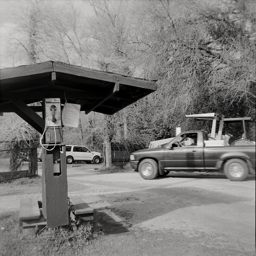
A rustic telephone booth at a campground in the parking lot.
A truck is driving by a payphone that is under a shelter.
The pick up truck has pulled over to the service station.
A truck drives swiflty near a parked tractor.
Pay phone placed under a shelter near a road.